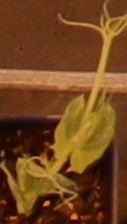
Label: Field Pea